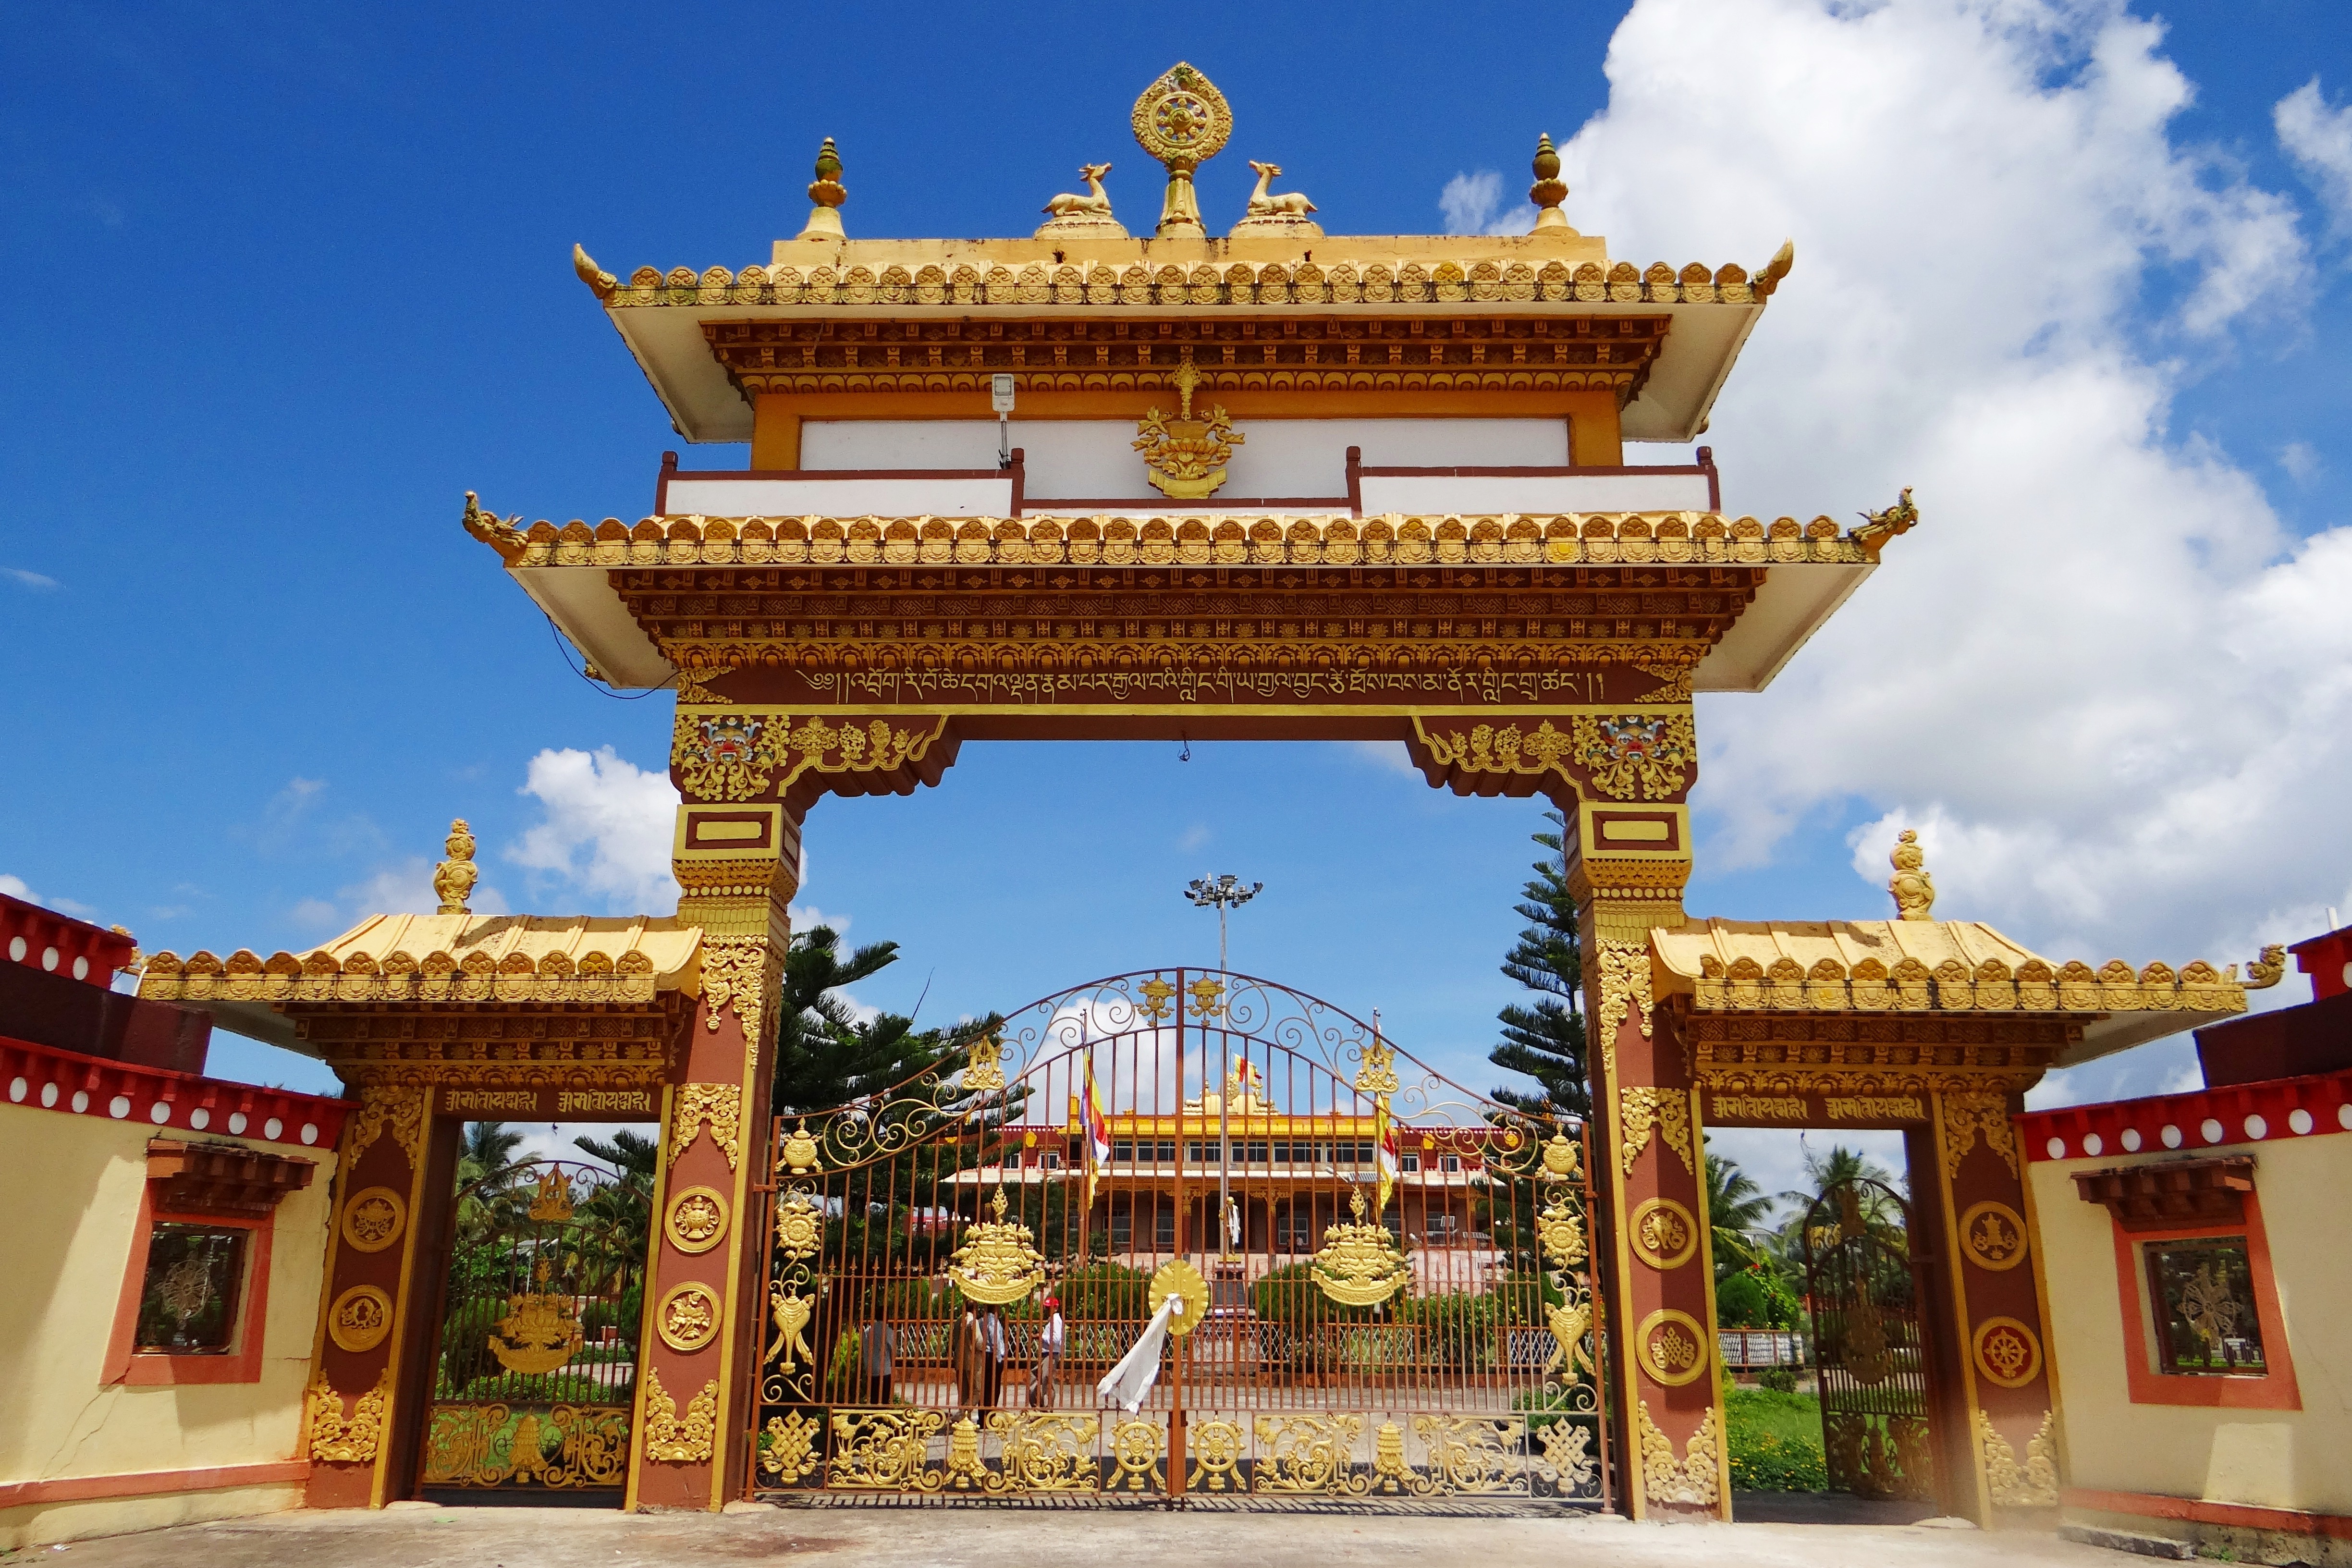
sky, building, palace, arch, buddhism, landmark, facade, tourism, gate, leisure, place of worship, religious, gold, temple, monastery, shrine, buddha, india, tourist attraction, chinese architecture, pagoda, monks, karnataka, historic site, shinto shrine, mundgod, mini tibet, tibetan settlement, gaden jangtse monastery